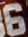
Number: 6